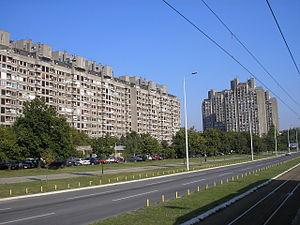
Le Blok 23 est un quartier de Belgrade, la capitale de la Serbie. Il est situé dans la municipalité de Novi Beograd.